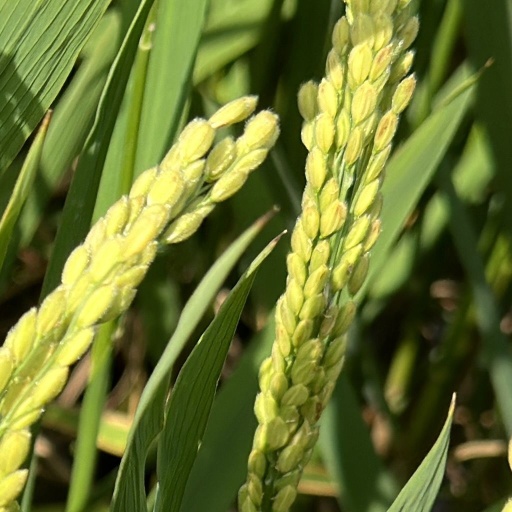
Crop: rice